The Hateful Eight

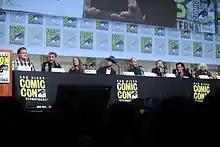
The cast and director of "The Hateful Eight" at the 2015 San Diego Comic-Con to promote the film.

On September 3, 2014, the Weinstein Company (TWC) acquired the worldwide distribution rights to the film for a fall 2015 release. TWC would sell the film worldwide, but Tarantino asked to personally approve the global distributors for the film. In preparation for its release, Tarantino arranged for approximately 100 theaters worldwide to be retrofitted with anamorphic equipped 70 mm film projectors, in order to display the film as he intended. The film was released on December 25, 2015, as a roadshow presentation in 70 mm film format theaters. The film was initially scheduled to be released in digital theaters on January 8, 2016.